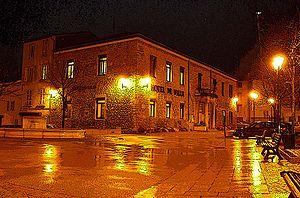
Hôtel de ville d'Ambérieu-en-Bugey.
Le Sentier de grande randonnée 59 est un itinéraire balisé de randonnée pédestre traversant la Franche-Comté historique du Ballon d'Alsace à Culoz, en Auvergne-Rhône-Alpes.
Ambérieu-en-Bugey est une commune française, située dans le département de l'Ain en région Auvergne-Rhône-Alpes. Elle appartient également à la région naturelle et historique du Bas-Bugey.